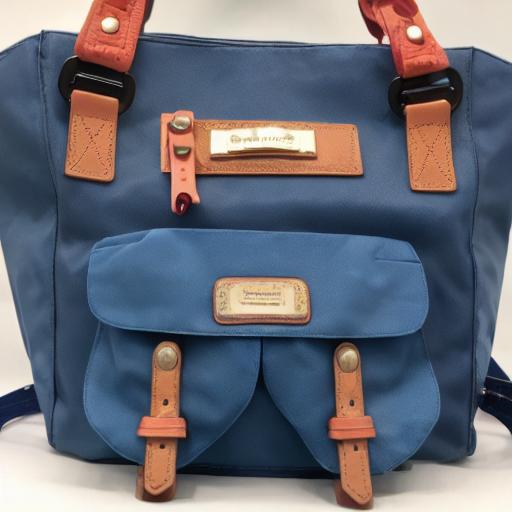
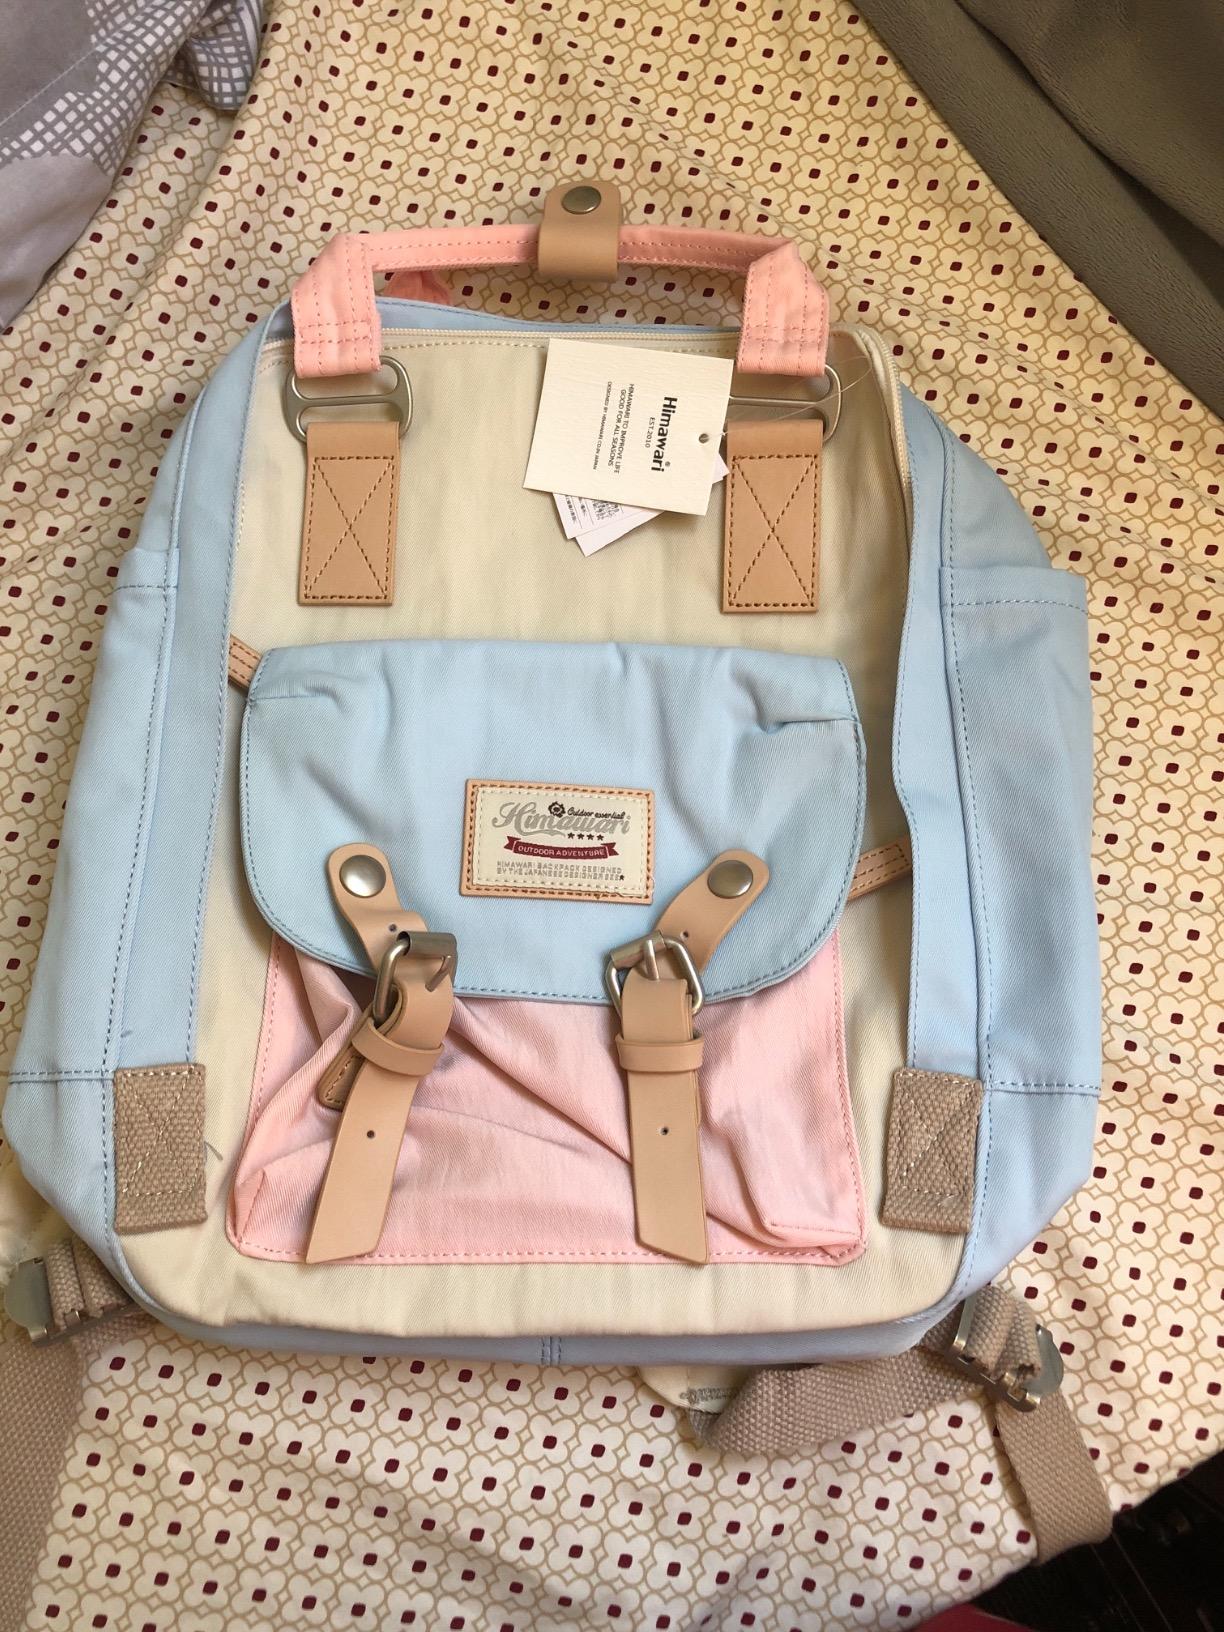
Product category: bag
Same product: no